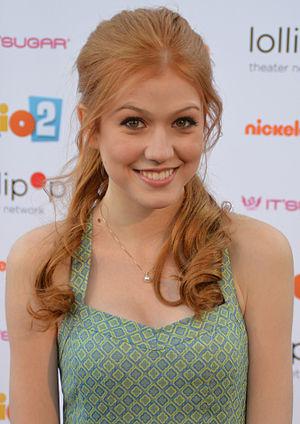
Katherine McNamara, née le 22 novembre 1995 à Kansas City dans le Missouri, est une actrice et chanteuse américaine.